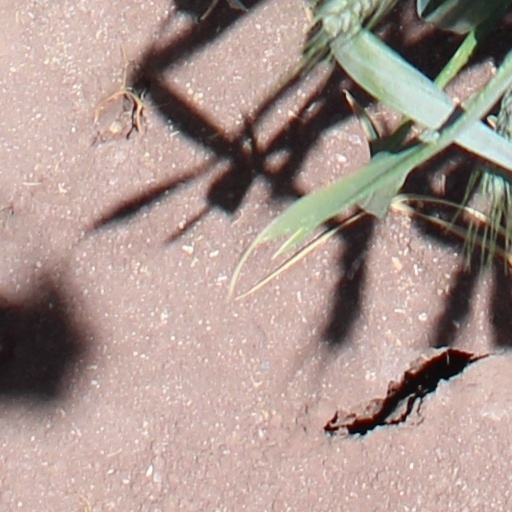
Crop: wheat